Víctor Eusa Razquin

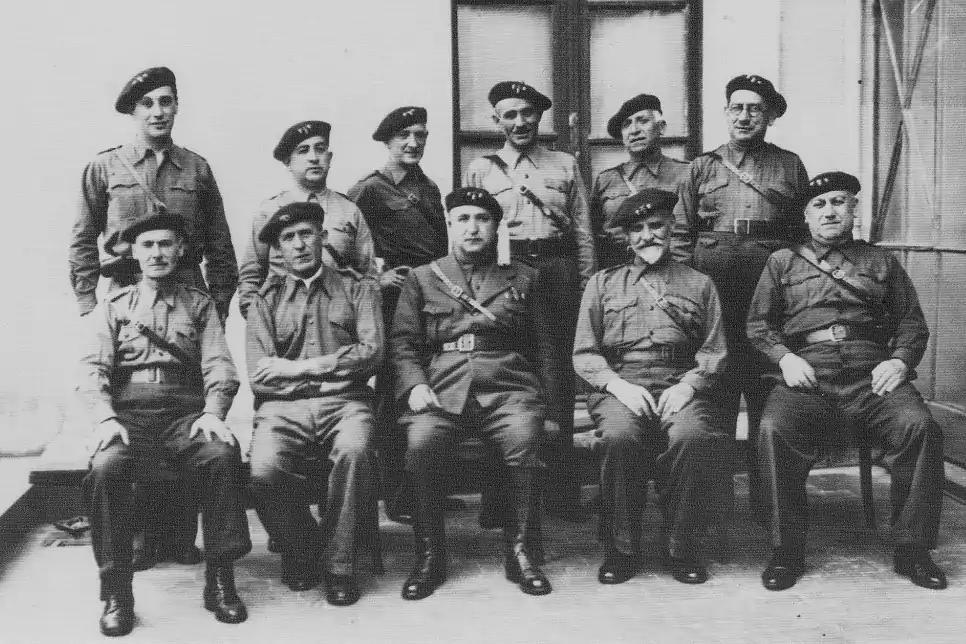
Eusa in Junta Central Carlista

During his formative years Eusa was influenced by 3 grand architects: Durand, Guadet and Wagner; some add his direct master, Anasagasti. Later on he absorbed styles advanced by the Vienna secession, the Paris art deco and the Dutch Amsterdam school. His early designs are referred to as eclecticism or historicist eclecticism, with interior of Casino Gran Kursaal in Donostia quoted as the key sample. The following phase is by some categorized as regionalism, exemplified by villas in II Ensanche. Others also admit brief regionalist leaning, but categorize it as “episodes” falling on the early 1930s and prefer to quote colonias escolares in and Fuenterrabia (1933), works classified by others rather as marked by “romanticismo”. The mid-1920s is viewed as the period of prevailing secessionist influence of the Vienna branch, marking the Immaculada convent, or the Alcoy bridge. A competitive approach places the Alcoy construction within the current defined as “French rationalism”, as demonstrated also by the Paulist college and church.